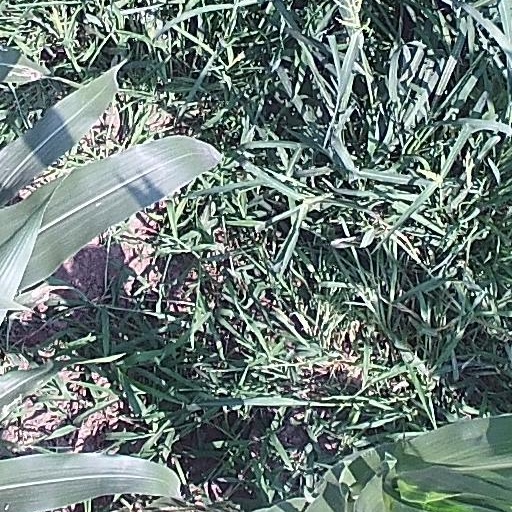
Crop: maize; corn